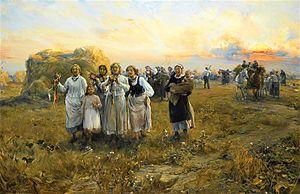
Alfred Kowalski alias Alfred Wierusz-Kowalski, né Alfred Jan Maksymilian Kowalski le 11 octobre 1849 à Suwałki en Pologne et décédé le 16 février 1915 à Munich en Allemagne, est un peintre polonais de scènes de genre, représentant du réalisme et de l'école de Munich.